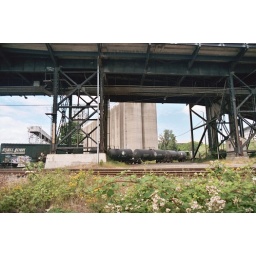
train under the steel bridge